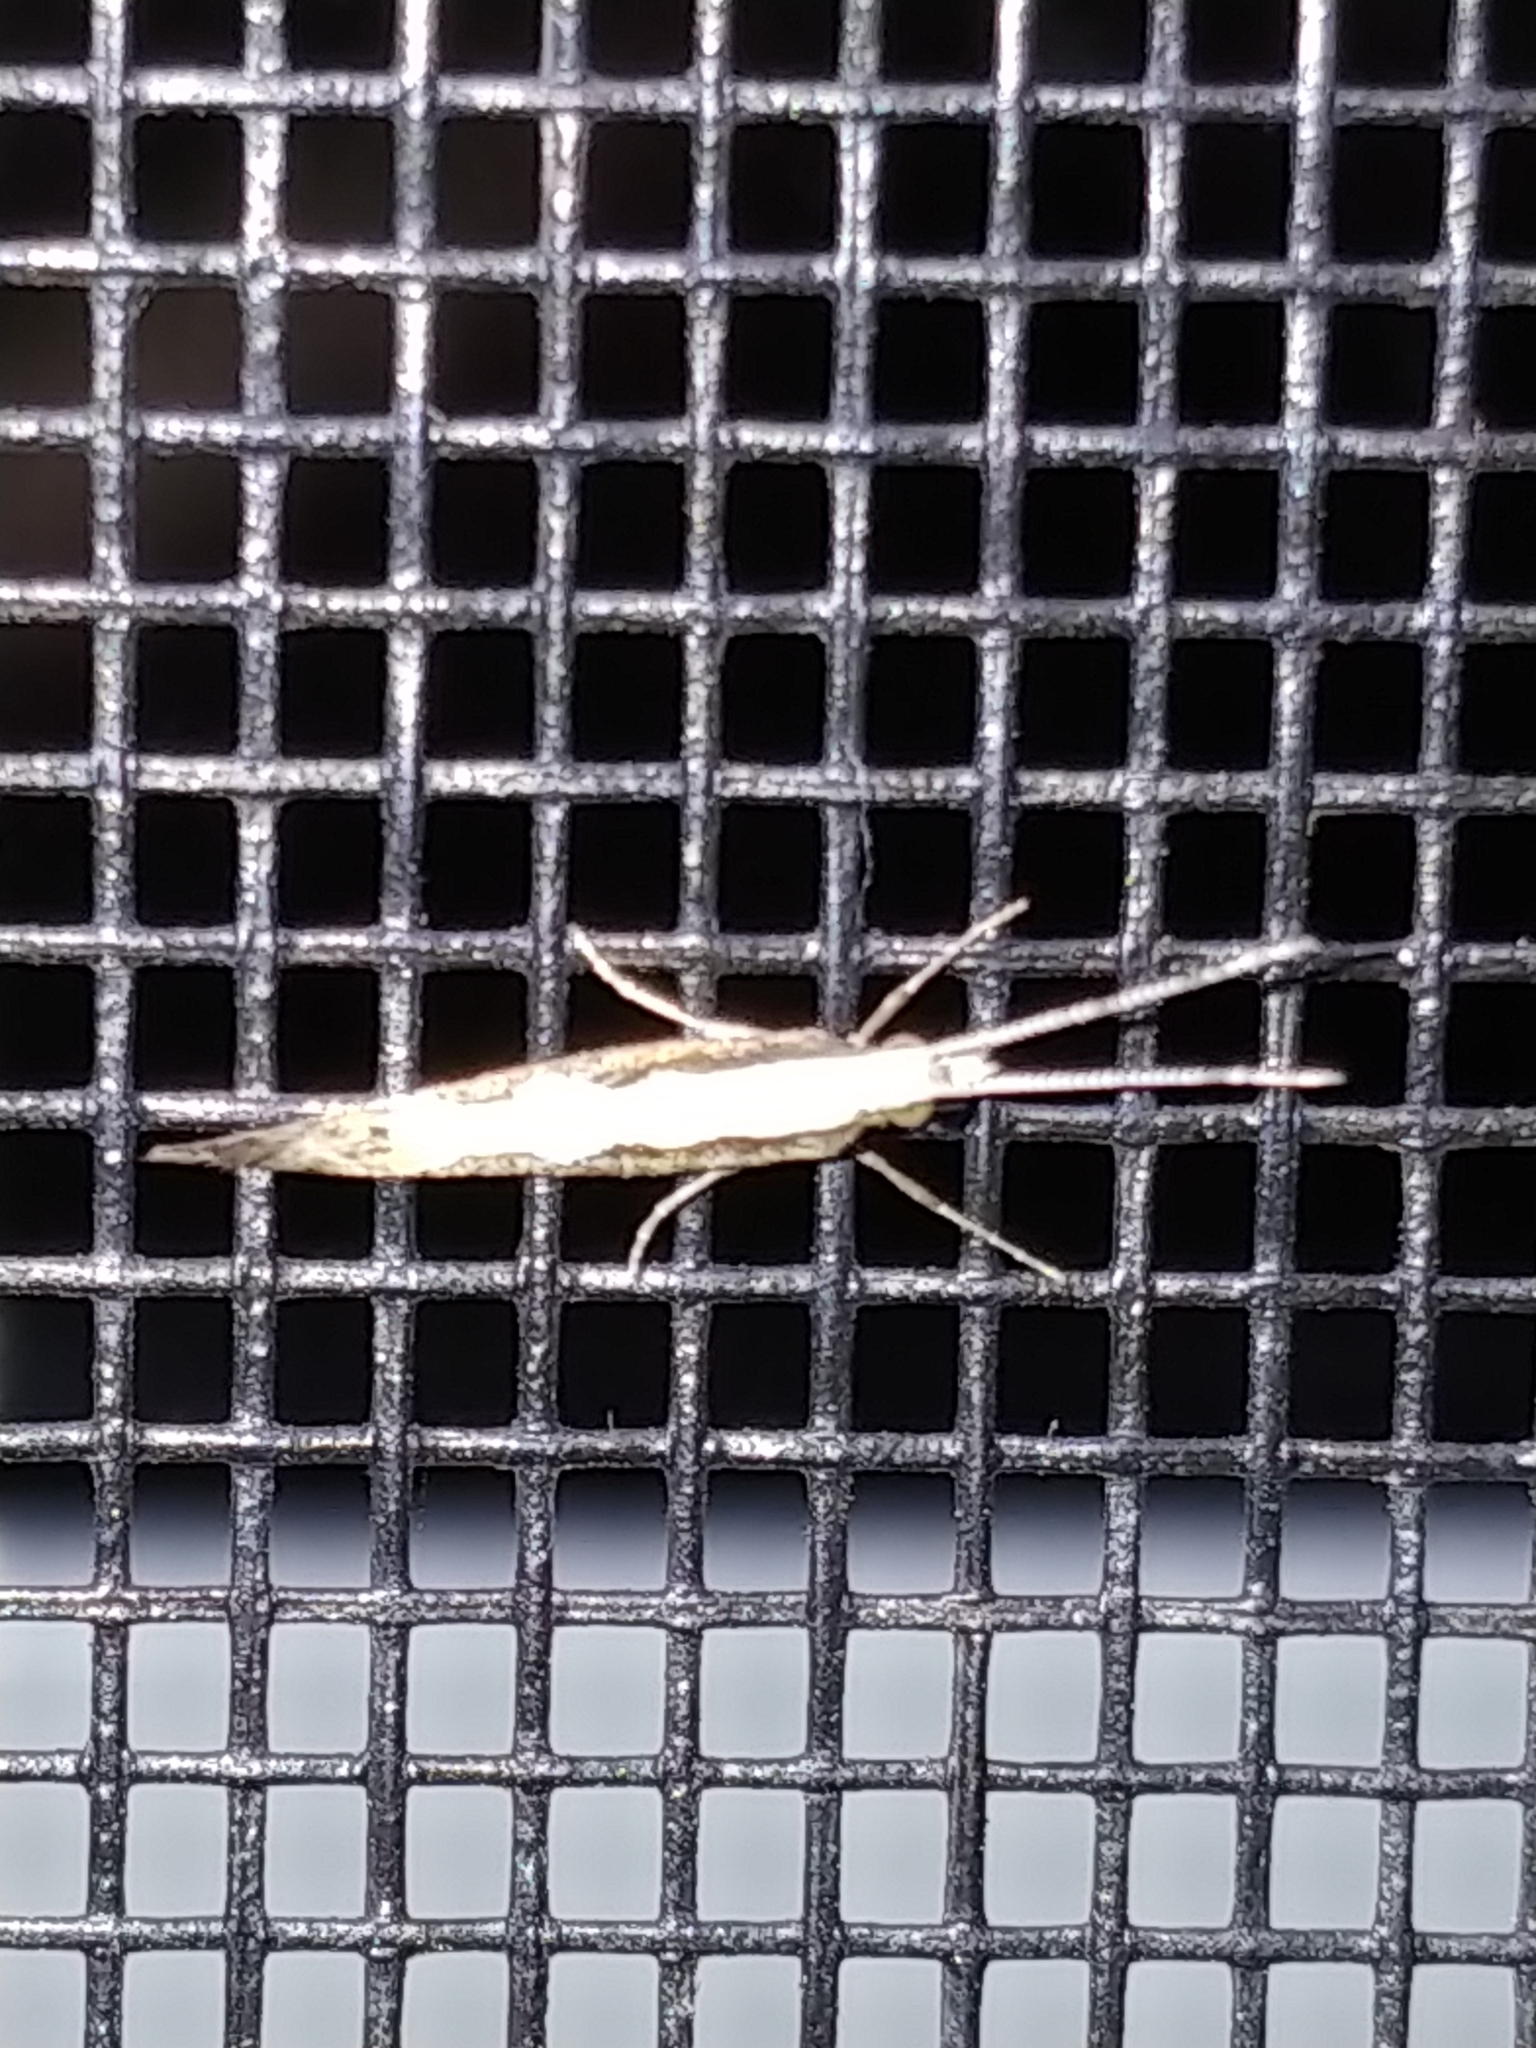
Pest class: diamondback_moth